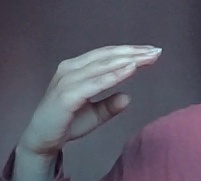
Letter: jeem